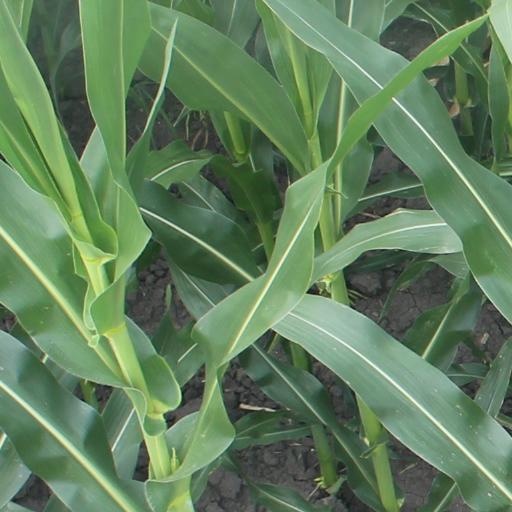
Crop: maize; corn